Bombing of Kobe in World War II

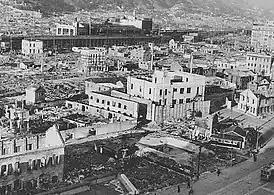
After the bombing of Kobe

On June 5 that same year, Kobe was bombed again. Incendiaries dropped from 530 bombers destroyed of the city, and 51% of the built-up area of the city was damaged.